Norwich

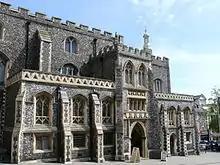
Norwich Guildhall, the seat of local government from the early 15th century until 1938

As the war ended, the city council revealed what it had been working on before the war. It was published as a book – "The City of Norwich Plan 1945" or commonly known as "The '45 Plan" – a grandiose scheme of massive redevelopment which never properly materialised. However, throughout the 1960s to early 1970, the city was completely altered and large areas of Norwich were cleared to make way for modern redevelopment.